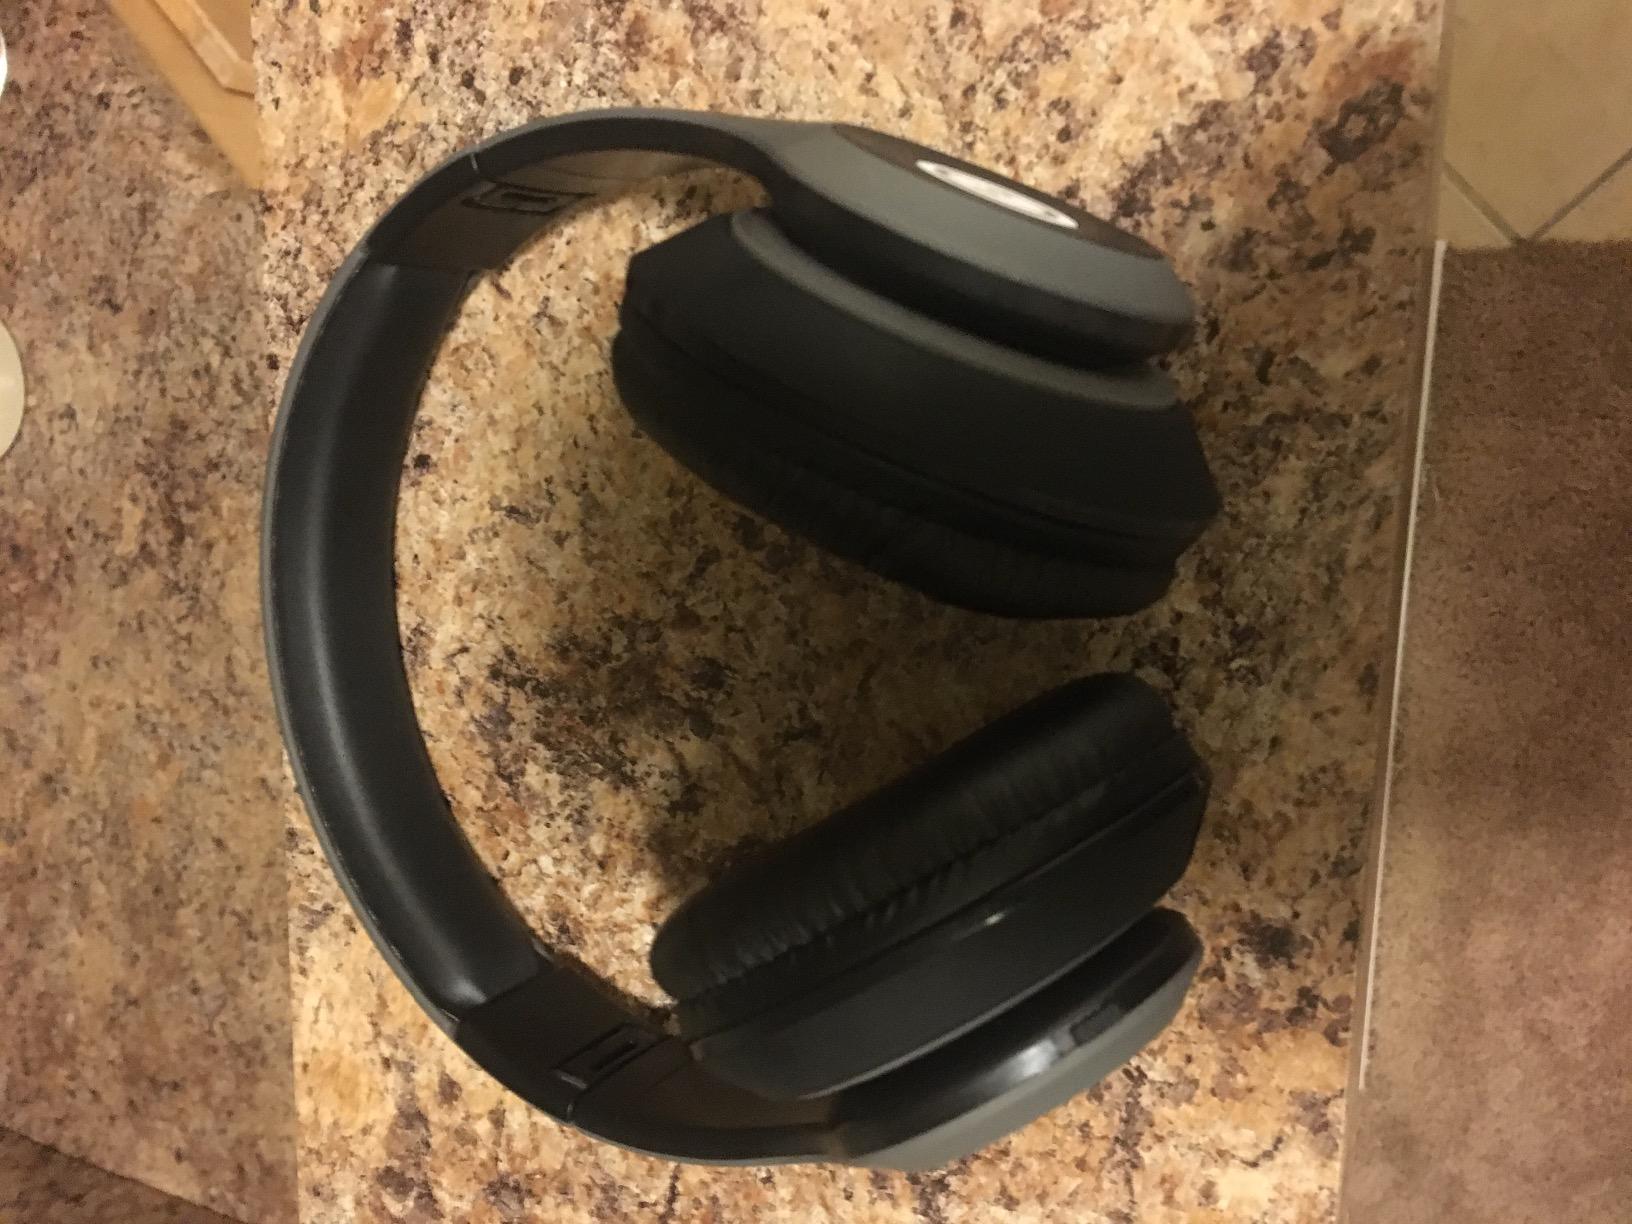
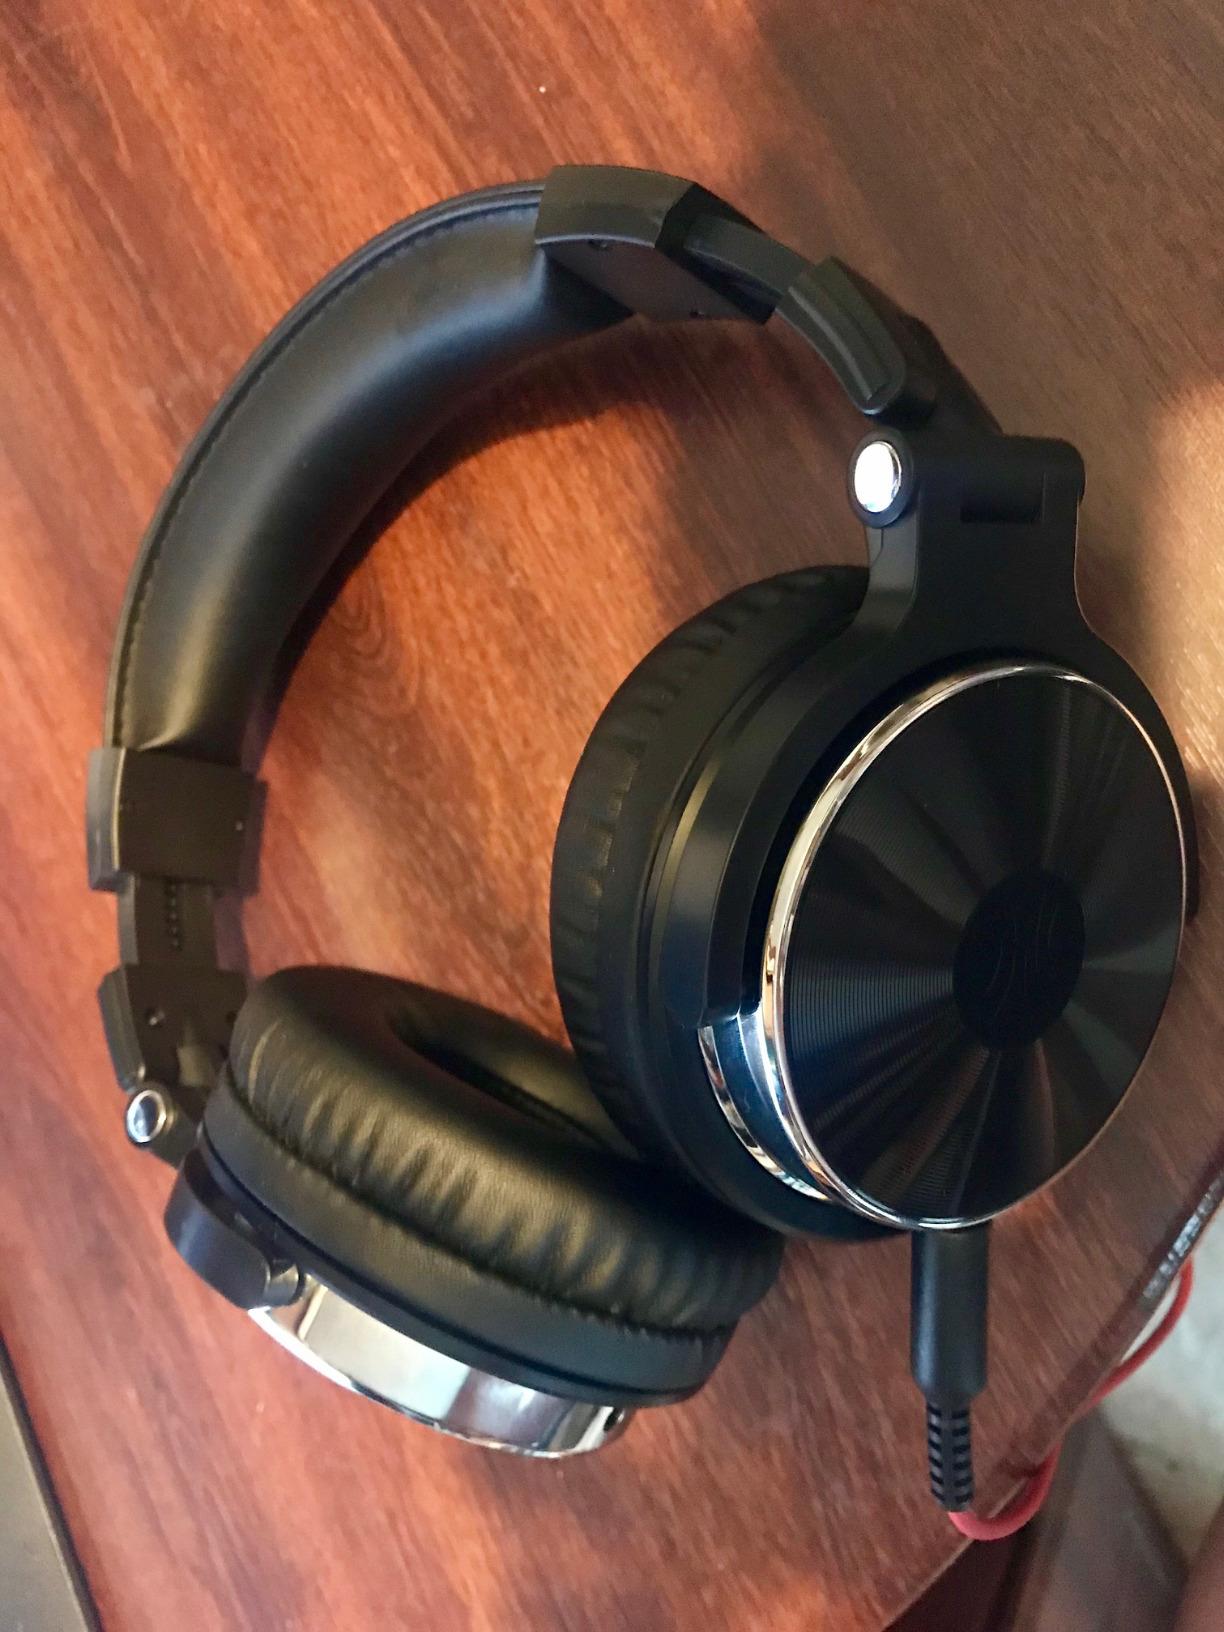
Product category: headphones
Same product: no